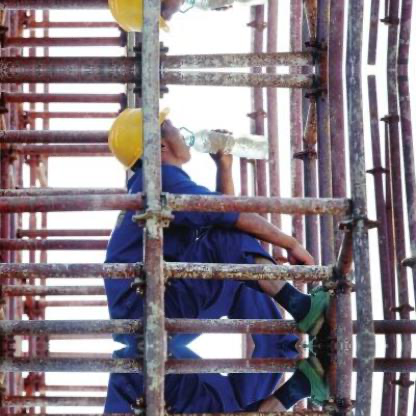
Objects in the image:
label: helmet
label: helmet